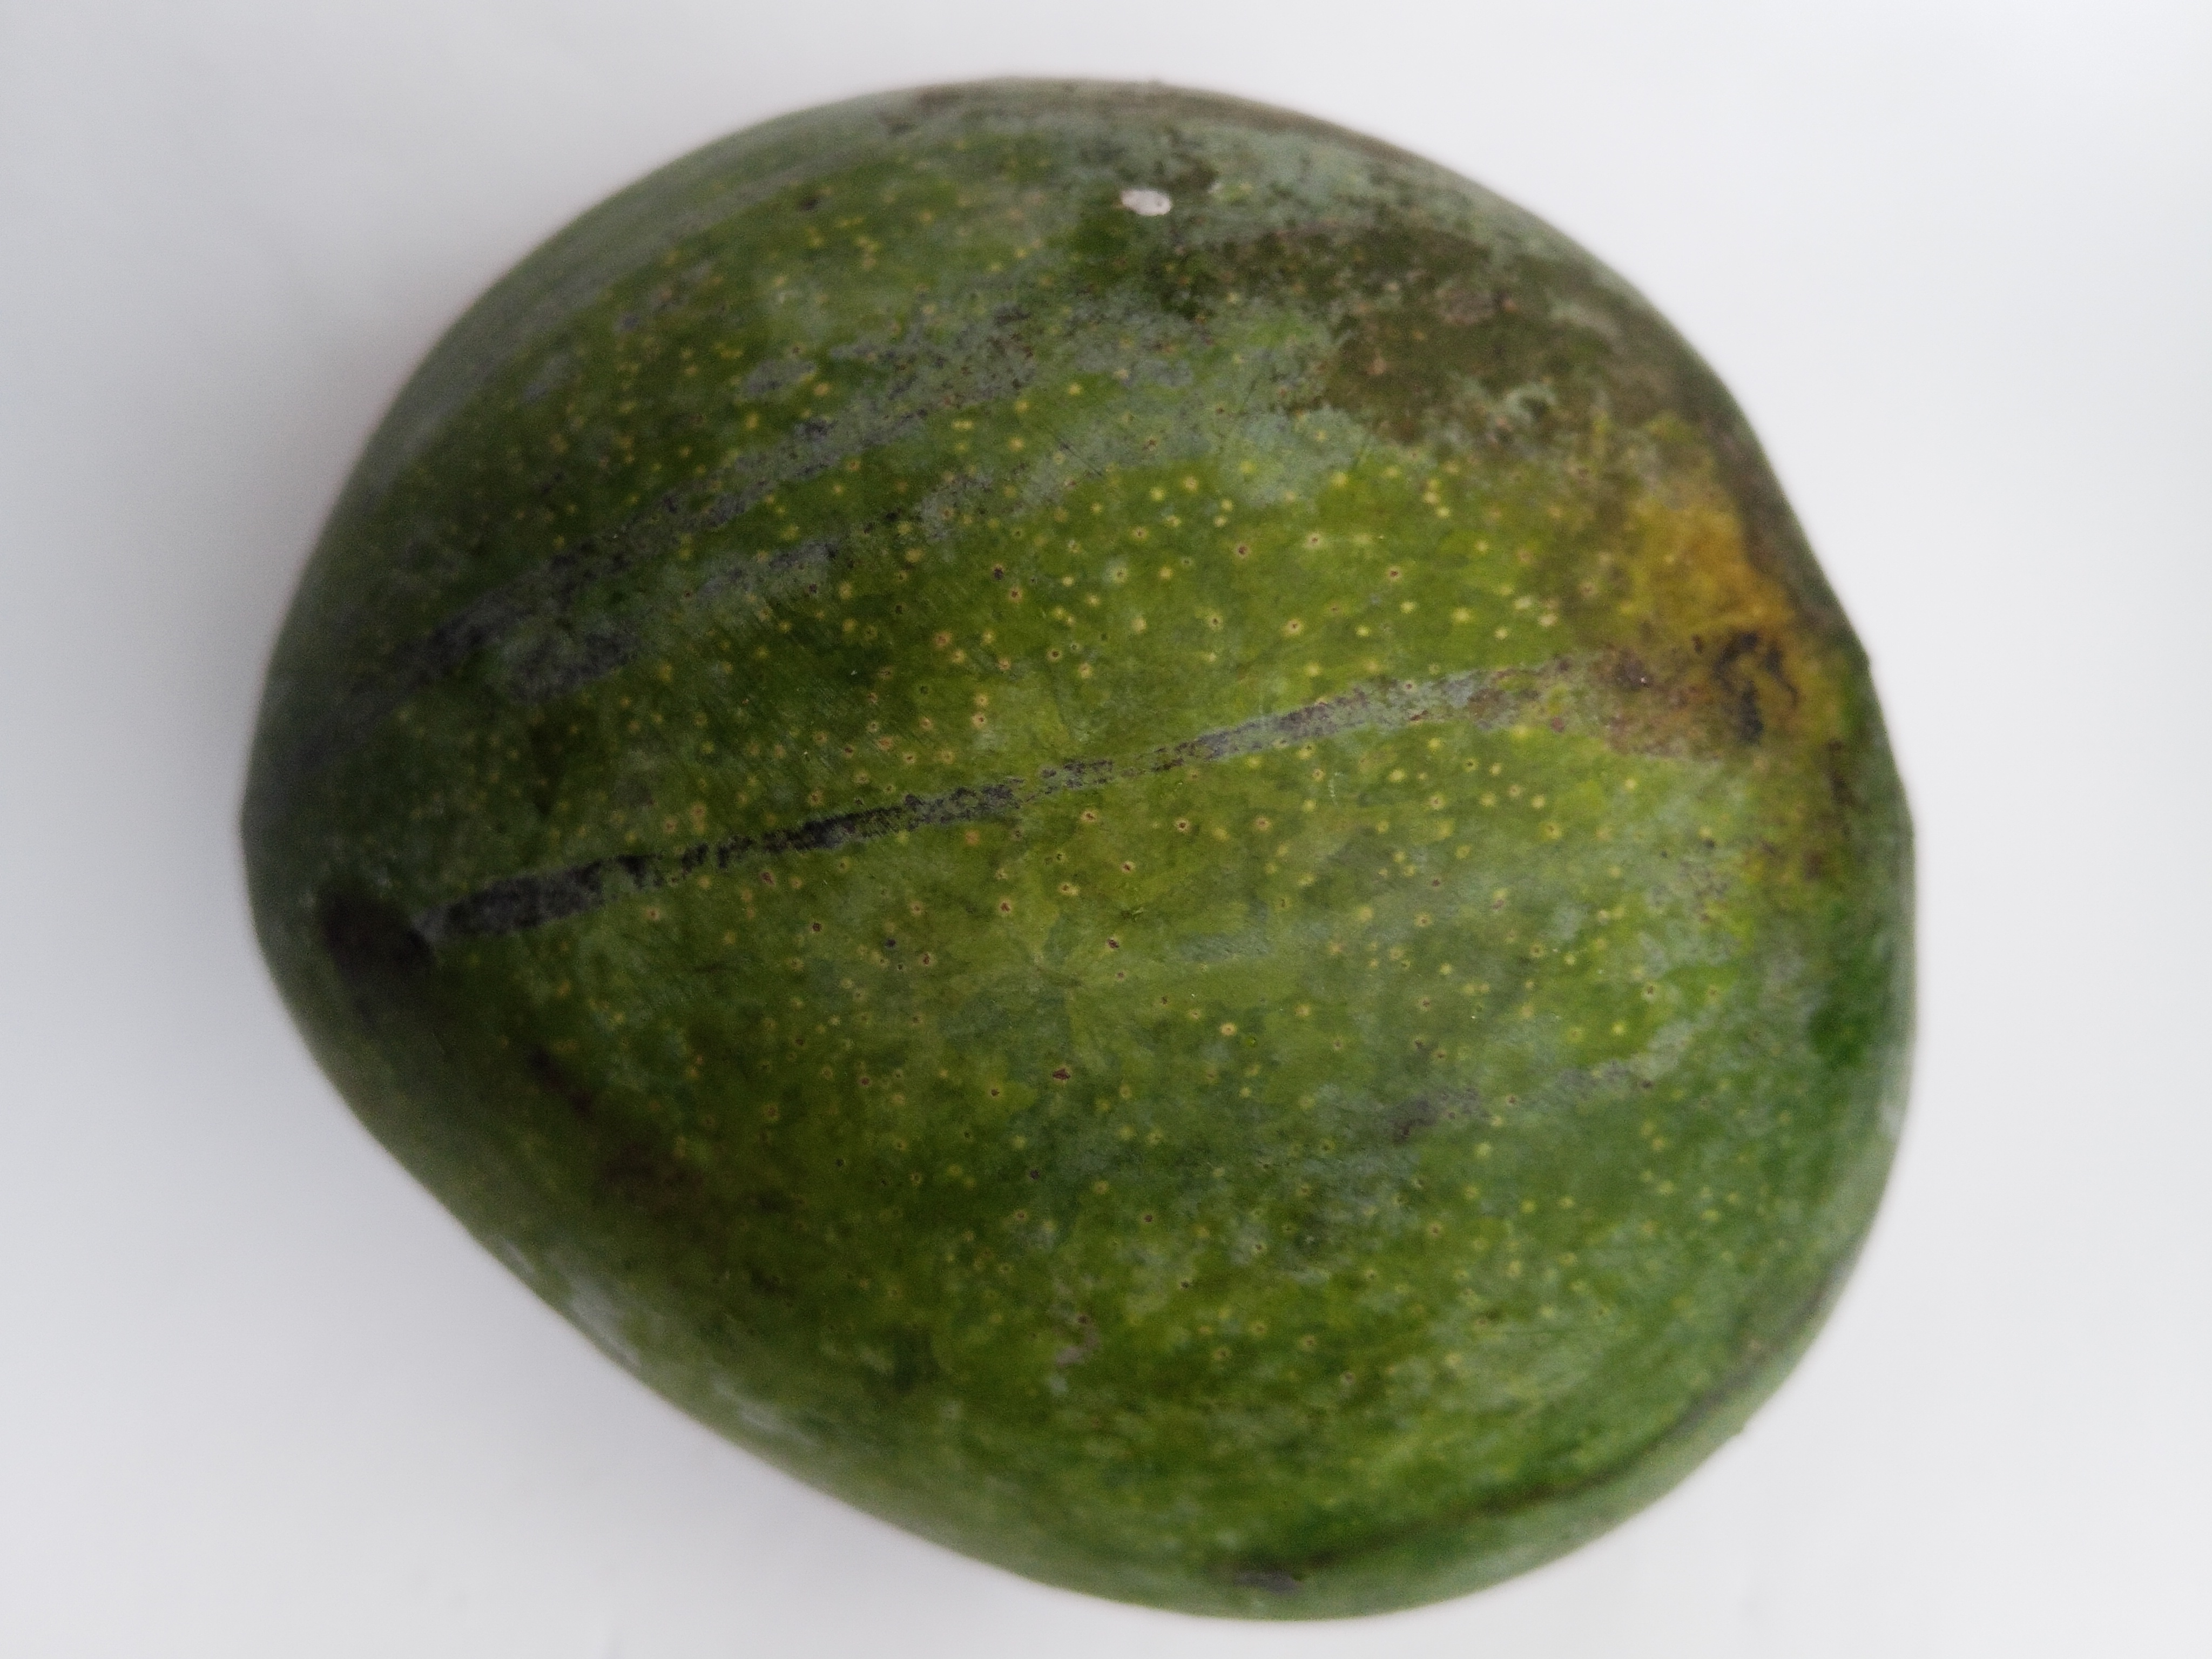
Mango variety: Bari 4